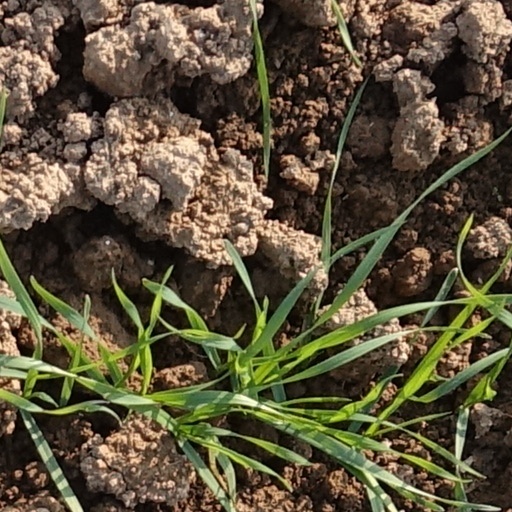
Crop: wheat